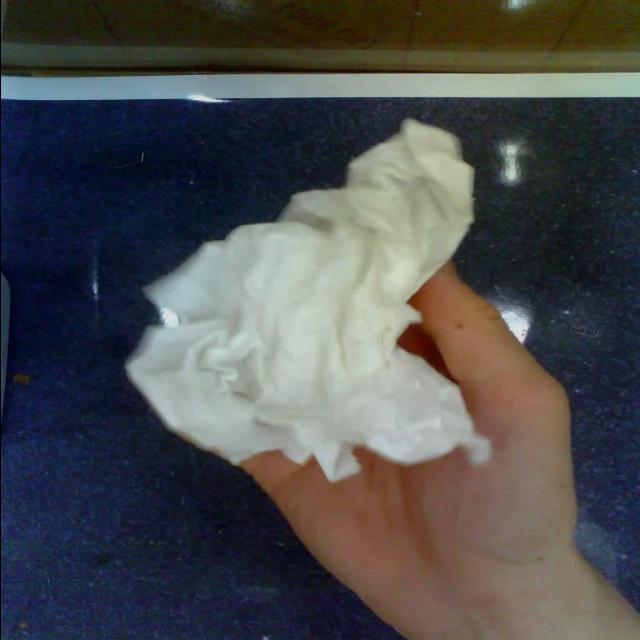
Label: tissues